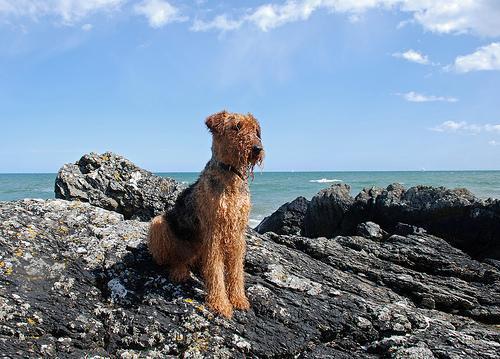
Airedale